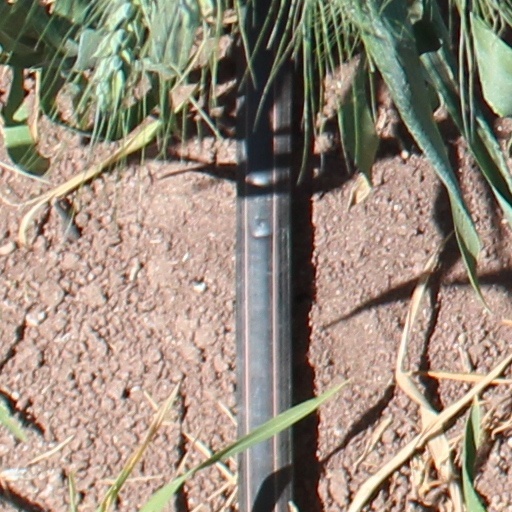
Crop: wheat